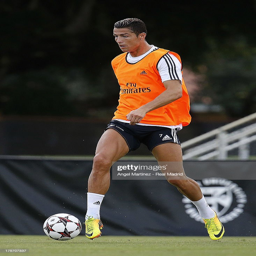
olympic athlete runs with the ball during a training session .